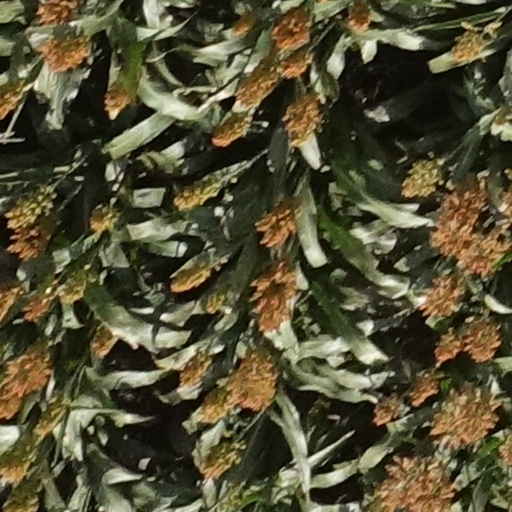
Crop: sorghum